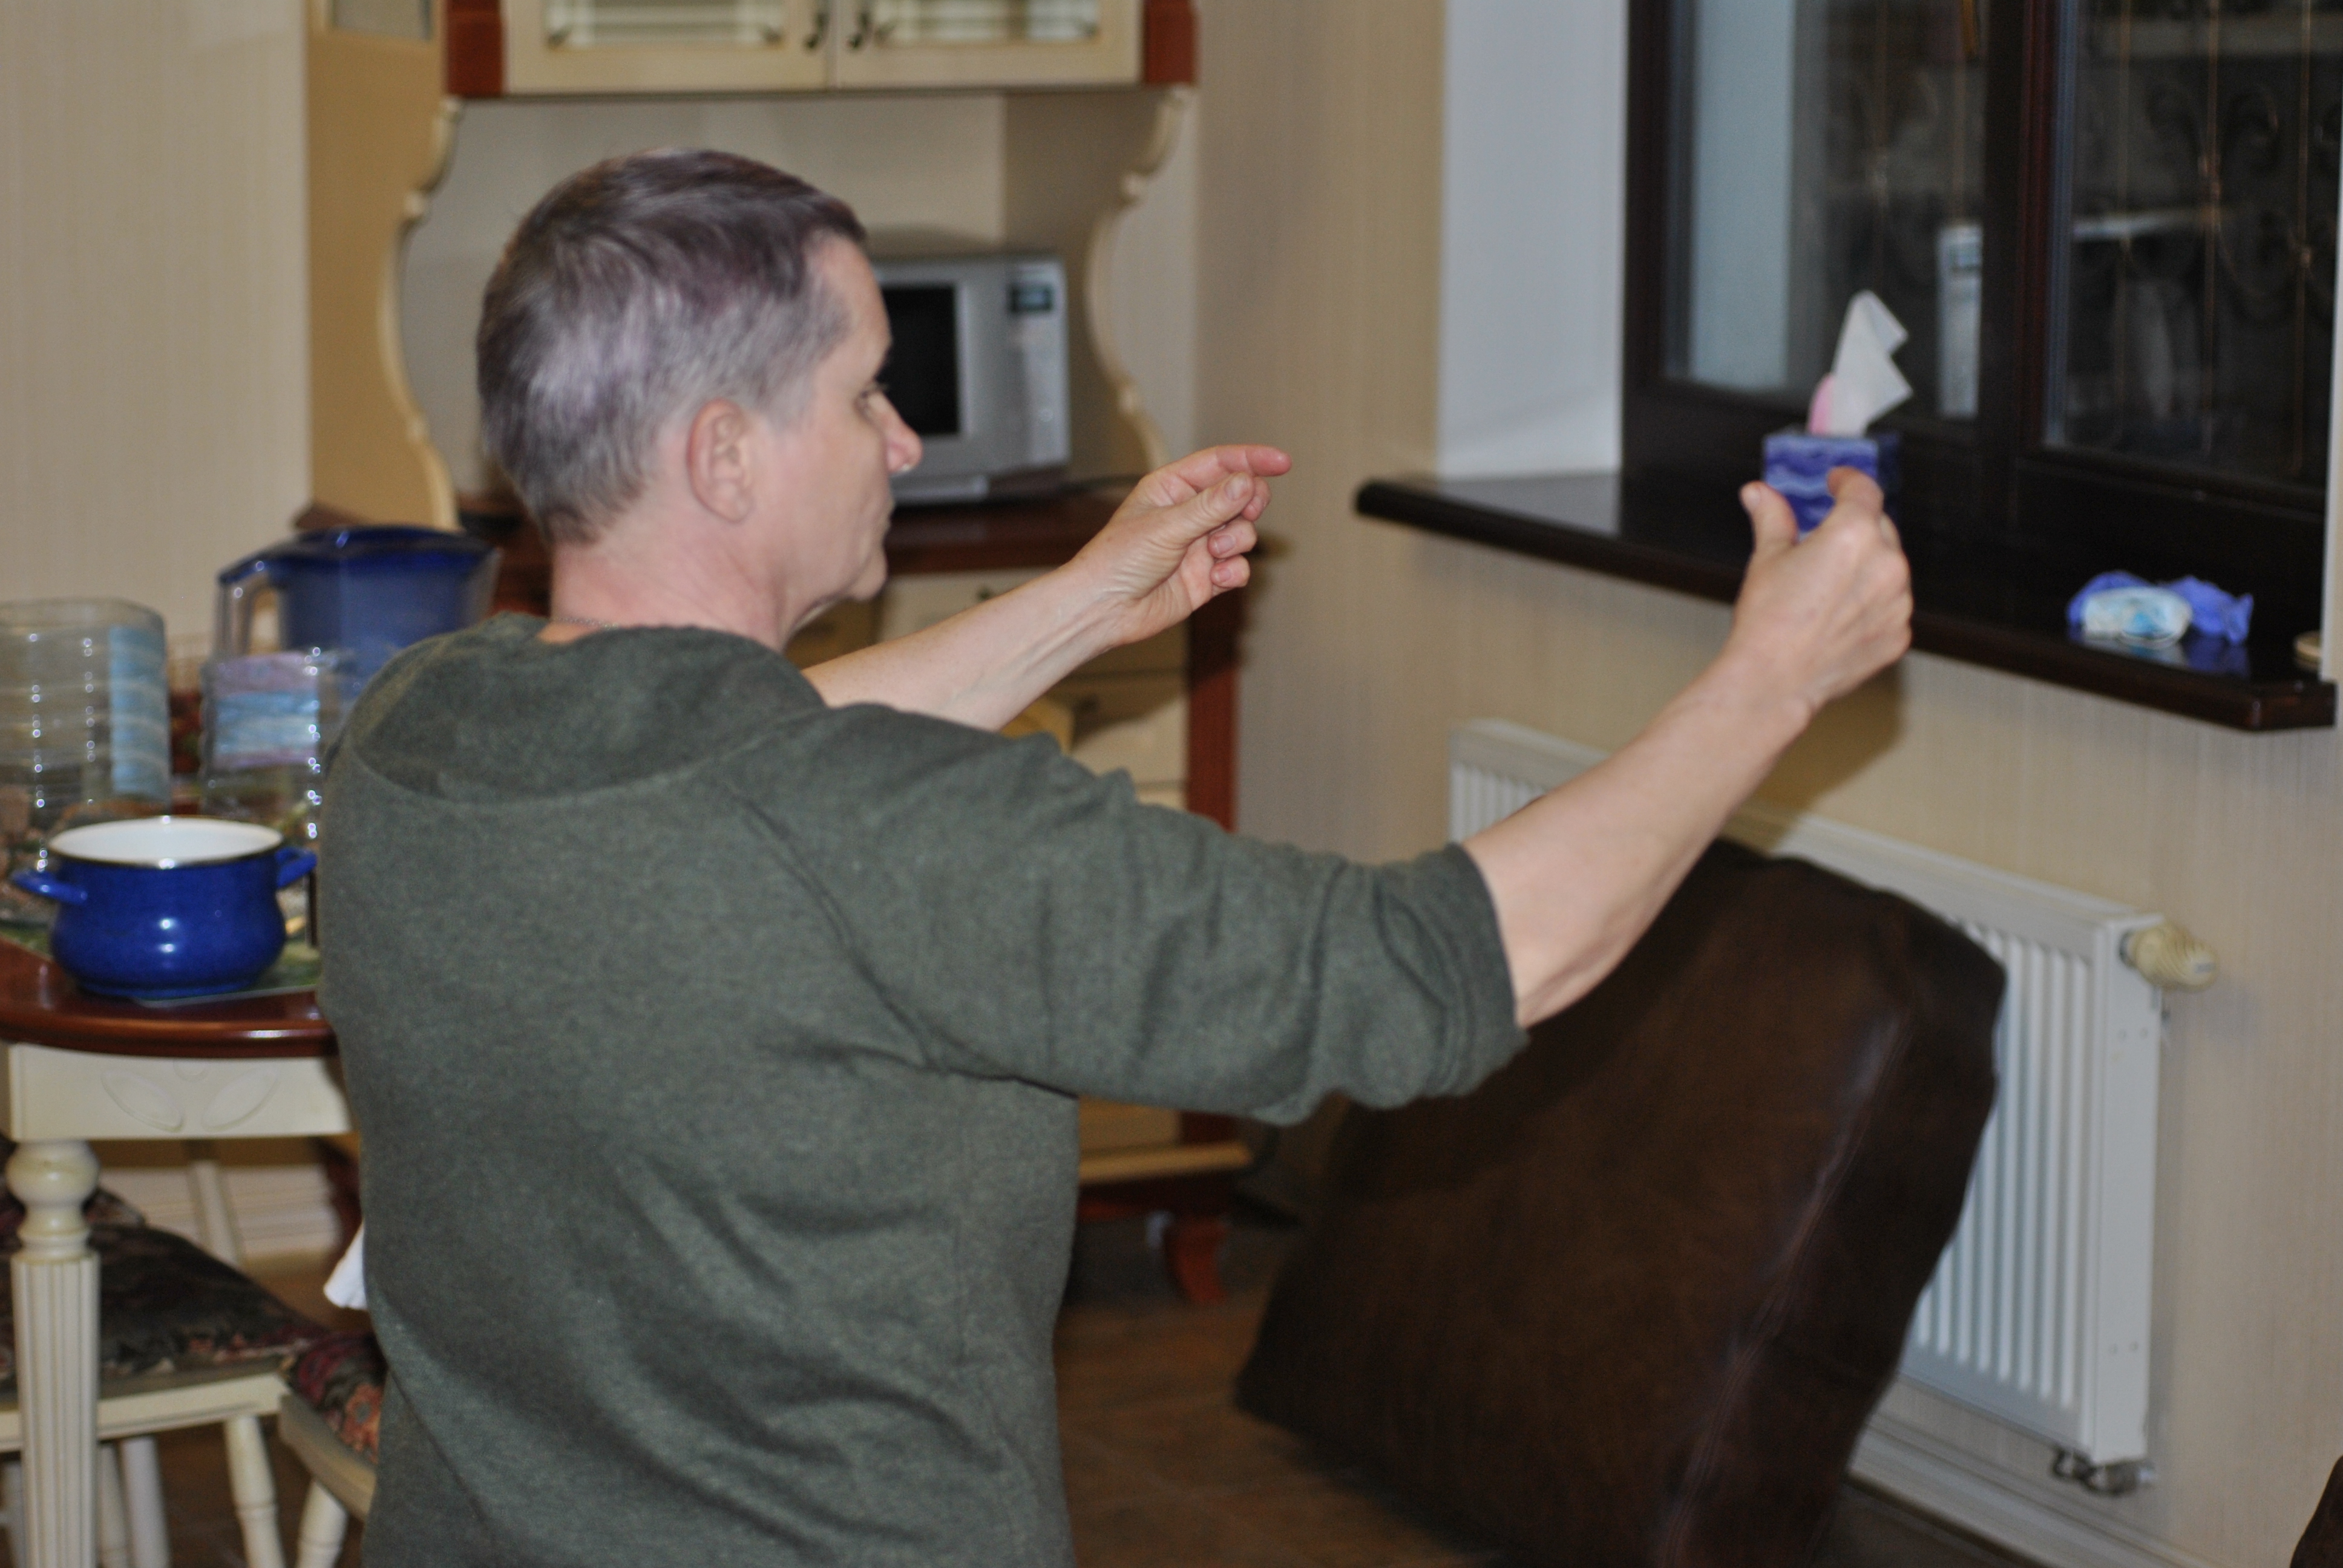
hands, room, hardwood, flooring, wood, home, furniture, floor, paint